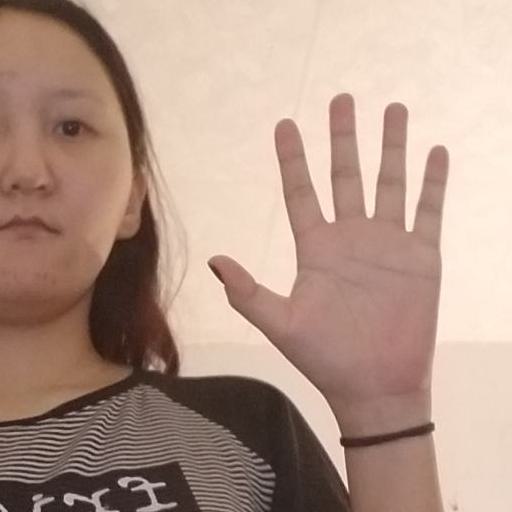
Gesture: palm